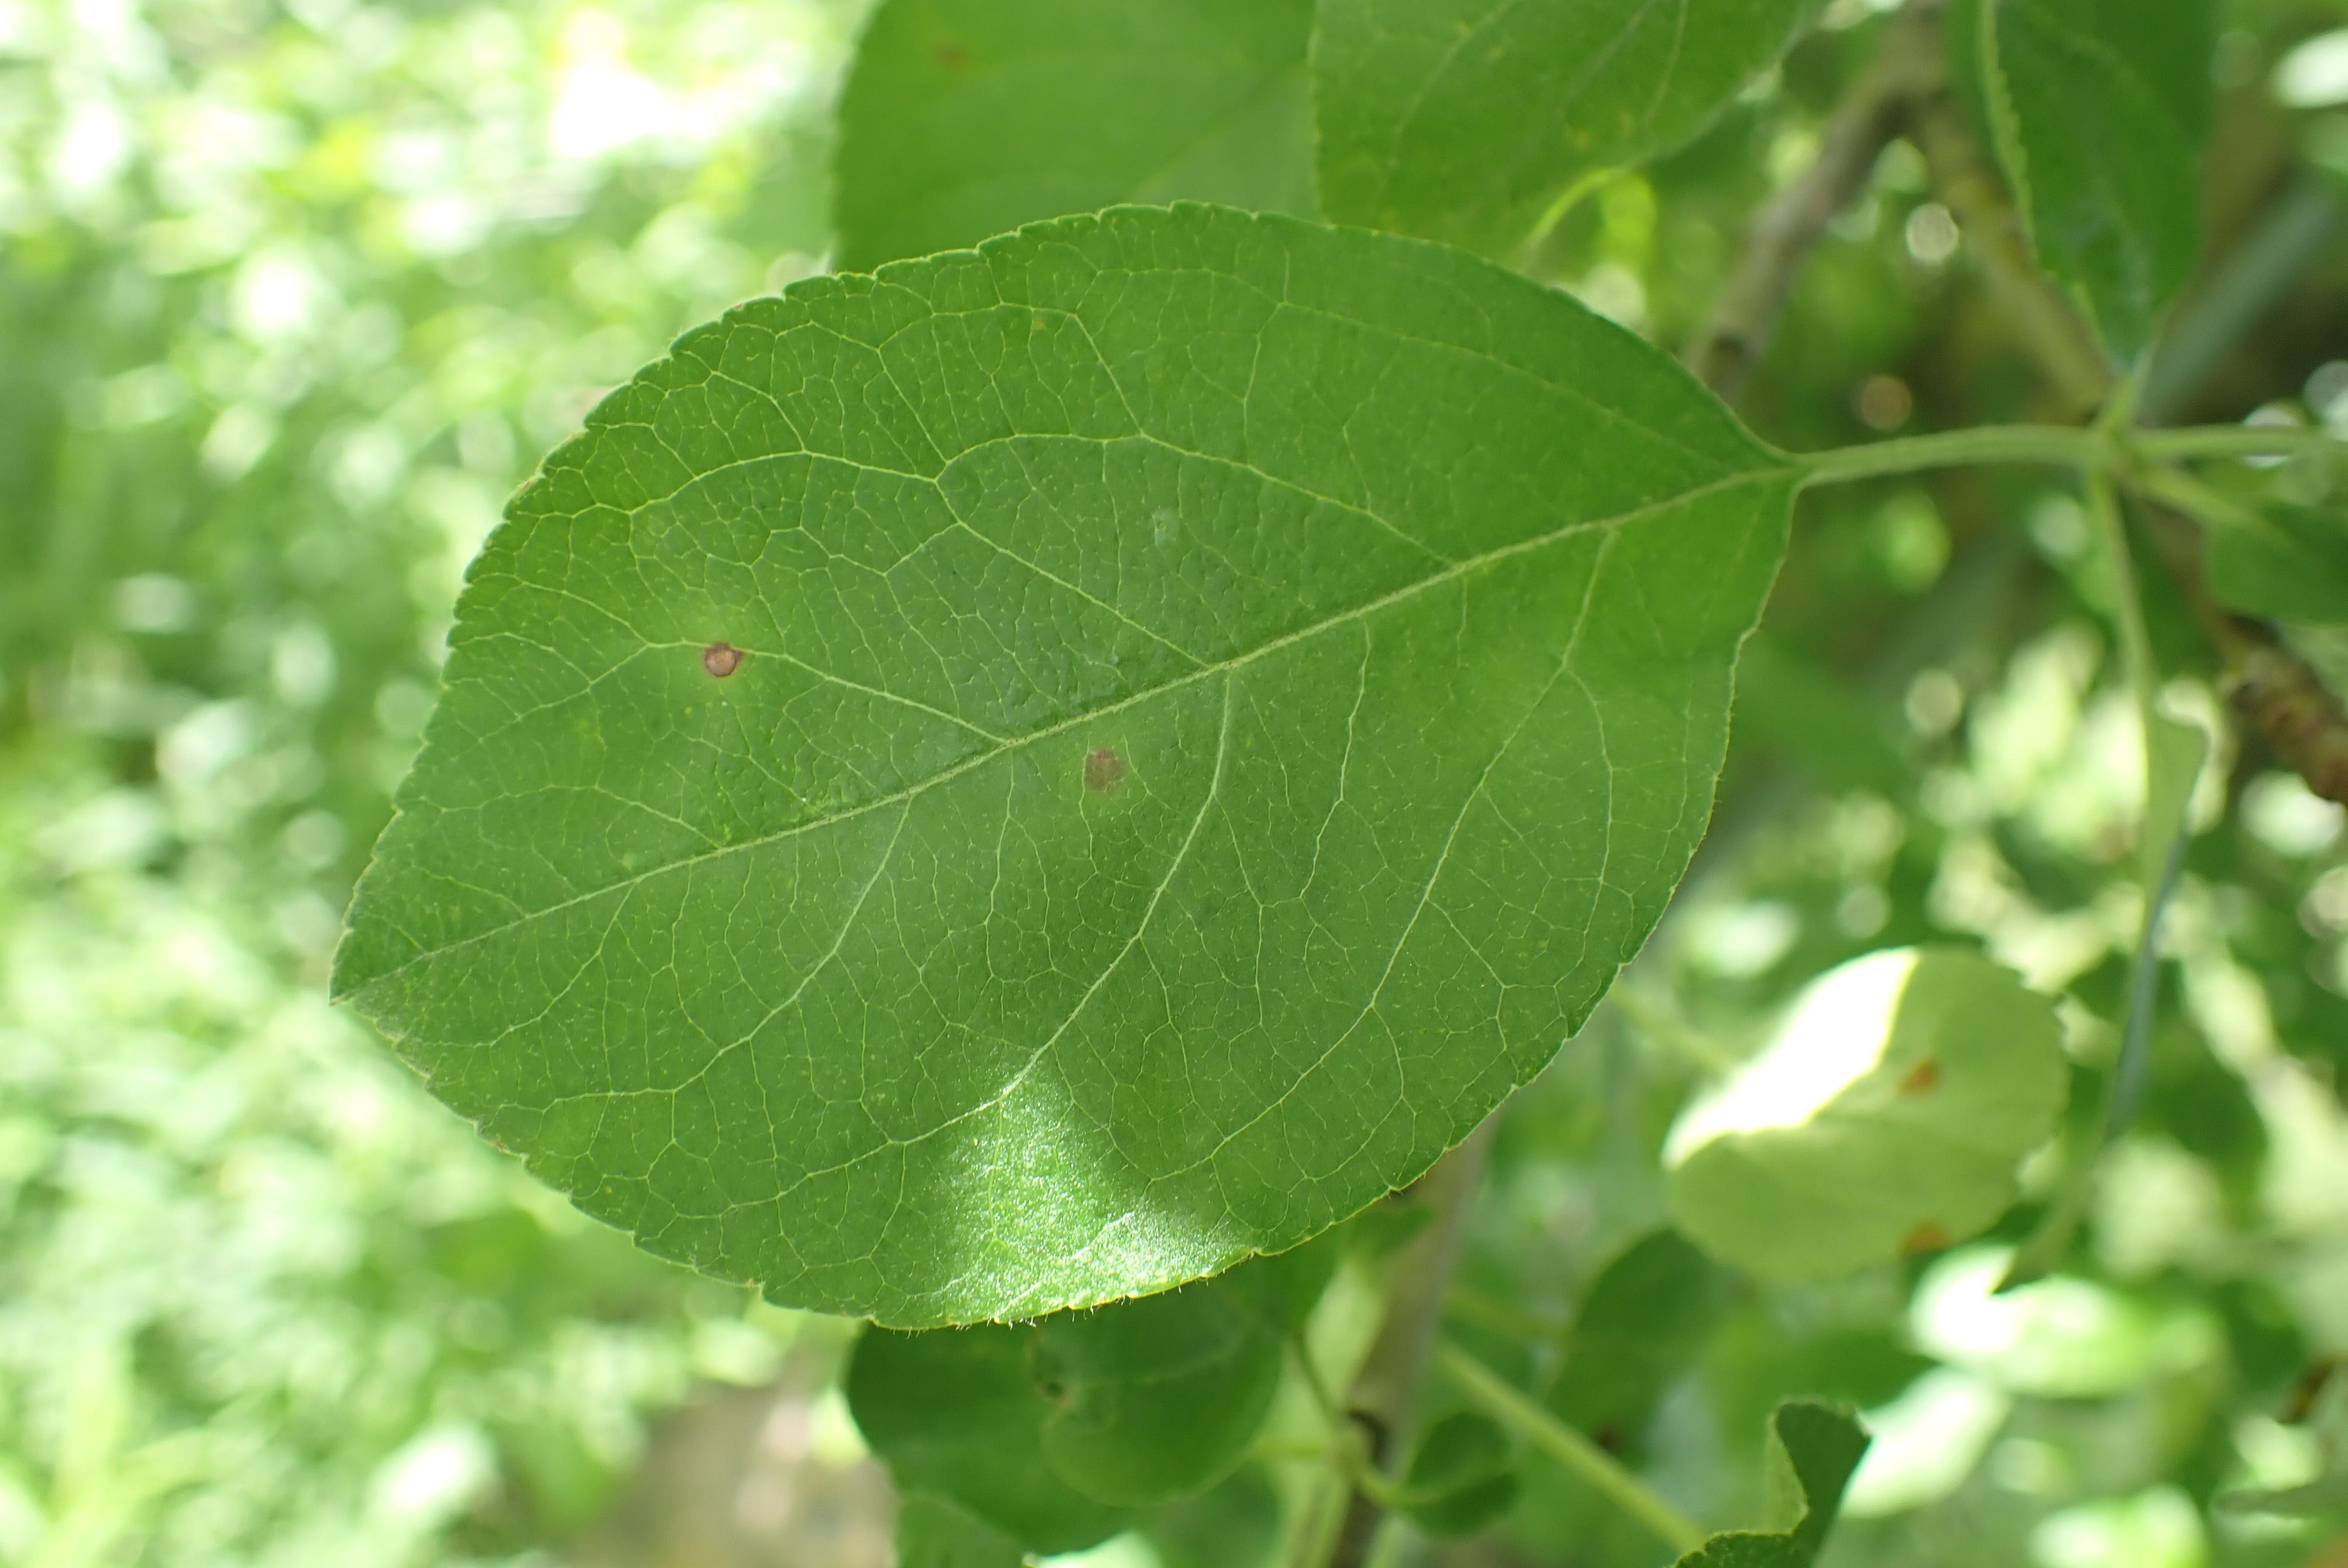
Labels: frog_eye_leaf_spot